Howl (2010 film)

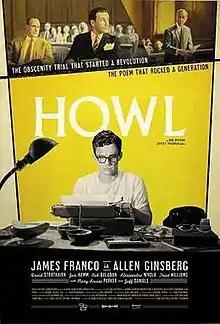
Theatrical release poster

Howl is a 2010 American film which explores both the 1955 Six Gallery debut and the 1957 obscenity trial of 20th-century American poet Allen Ginsberg's noted poem "Howl". The film is written and directed by Rob Epstein and Jeffrey Friedman and stars James Franco as Ginsberg.